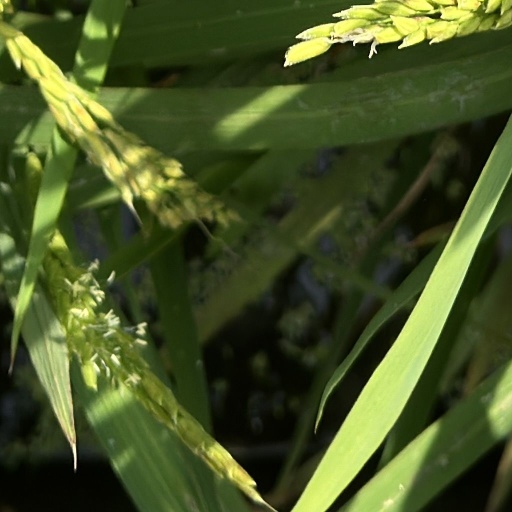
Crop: rice